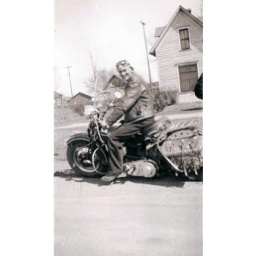
Cliff on his motorcycle in front of monnie's house